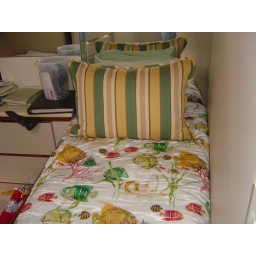
fish bedspread in yacht wall upholstery 95